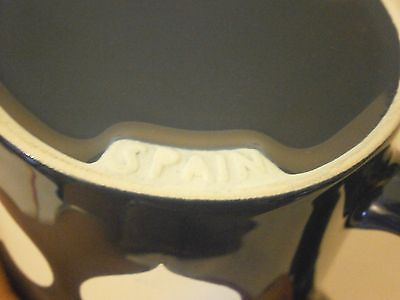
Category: mug